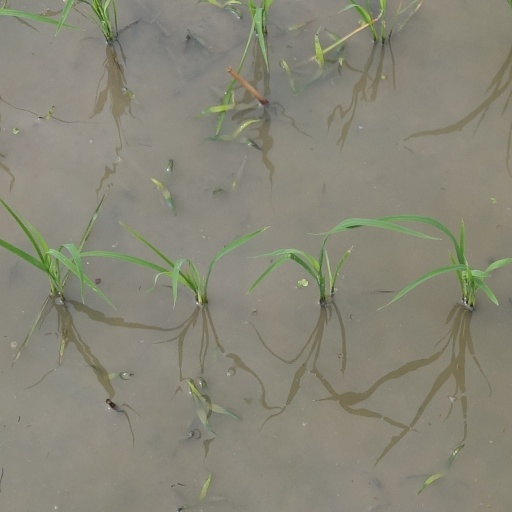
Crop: rice